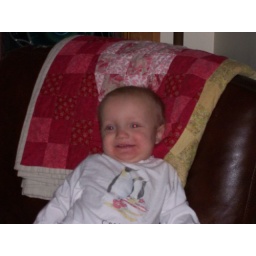
I'm in the big boy chair